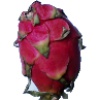
Label: Pitahaya Red 1